John Habington

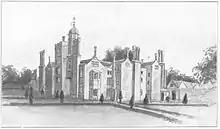
Elizabethan Hindlip Hall

Habington bought and rebuilt Hindlip Hall near Worcester, where a fireplace was dated 1572. His portrait wearing a fur-edged robe survives. Elizabeth I came to Worcestershire in 1575. She stayed at the Bishop's Palace in Worcester and visited Hindlip on 16 August. Habington attended the queen when she hunted at Hallow Park near Worcester on 18 August. He was keeper of the park (the manor of Hallow belonged to his sister, Dorothy Habington), and Elizabeth discussed with him making a gift of the two buck deer she had killed to the town's bailiffs. Elizabeth lost a gold button that day. She gave his wife Dorothy Habington a French kirtle of russet during her visit in 1575.